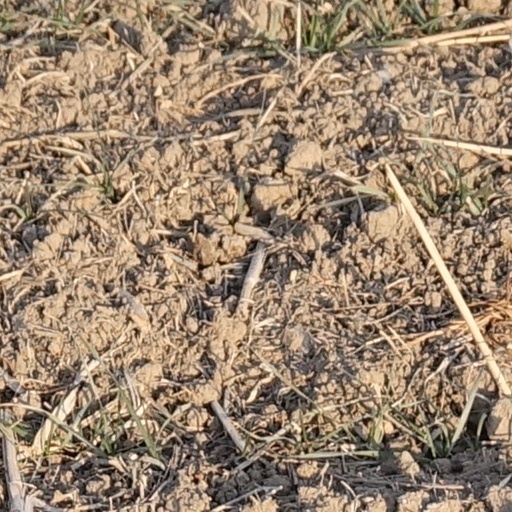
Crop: wheat